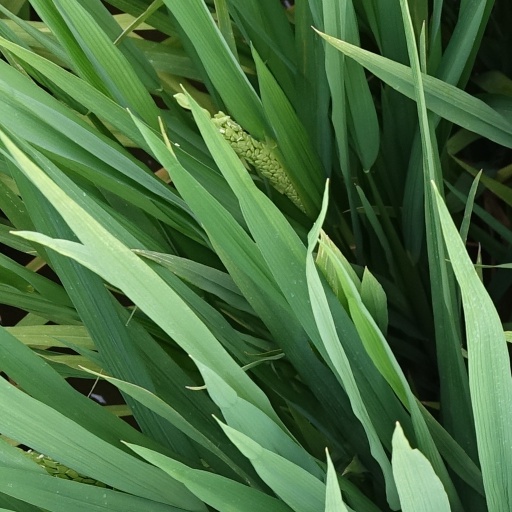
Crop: rice